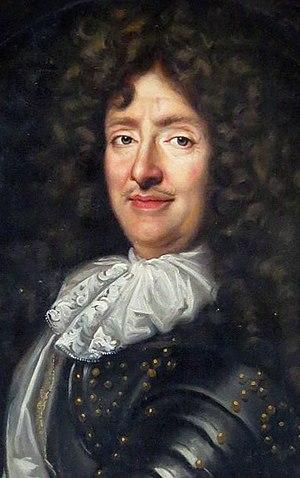
Château de Bussy-Rabutin, portrait de Roger de Rabutin de Bussy.
Le château d'Epiry est situé sur la commune de Saint-Émiland en Saône-et-Loire, à flanc de coteau, à l'écart du village.